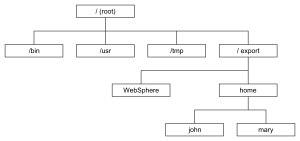
En informatique, un répertoire ou un dossier est une liste de descriptions de fichiers. Du point de vue du système de fichiers, il est traité comme un fichier dont le contenu est la liste des fichiers référencés. Un répertoire a donc les mêmes types de propriétés qu'un fichier comme le nom, la taille, la date, les droits d'accès et les divers autres attributs.